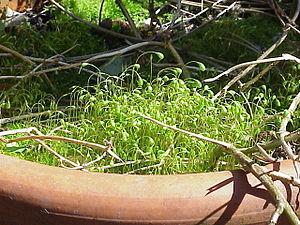
Funaria hygrometrica, la funaire hygromètre, est une espèce de mousse, parmi les plus communes en zone tempérée. C'est une plante de la famille des Funariaceae, qui réagit rapidement à l'humidité ambiante et à la pluie, d'où ses surnoms anglais.